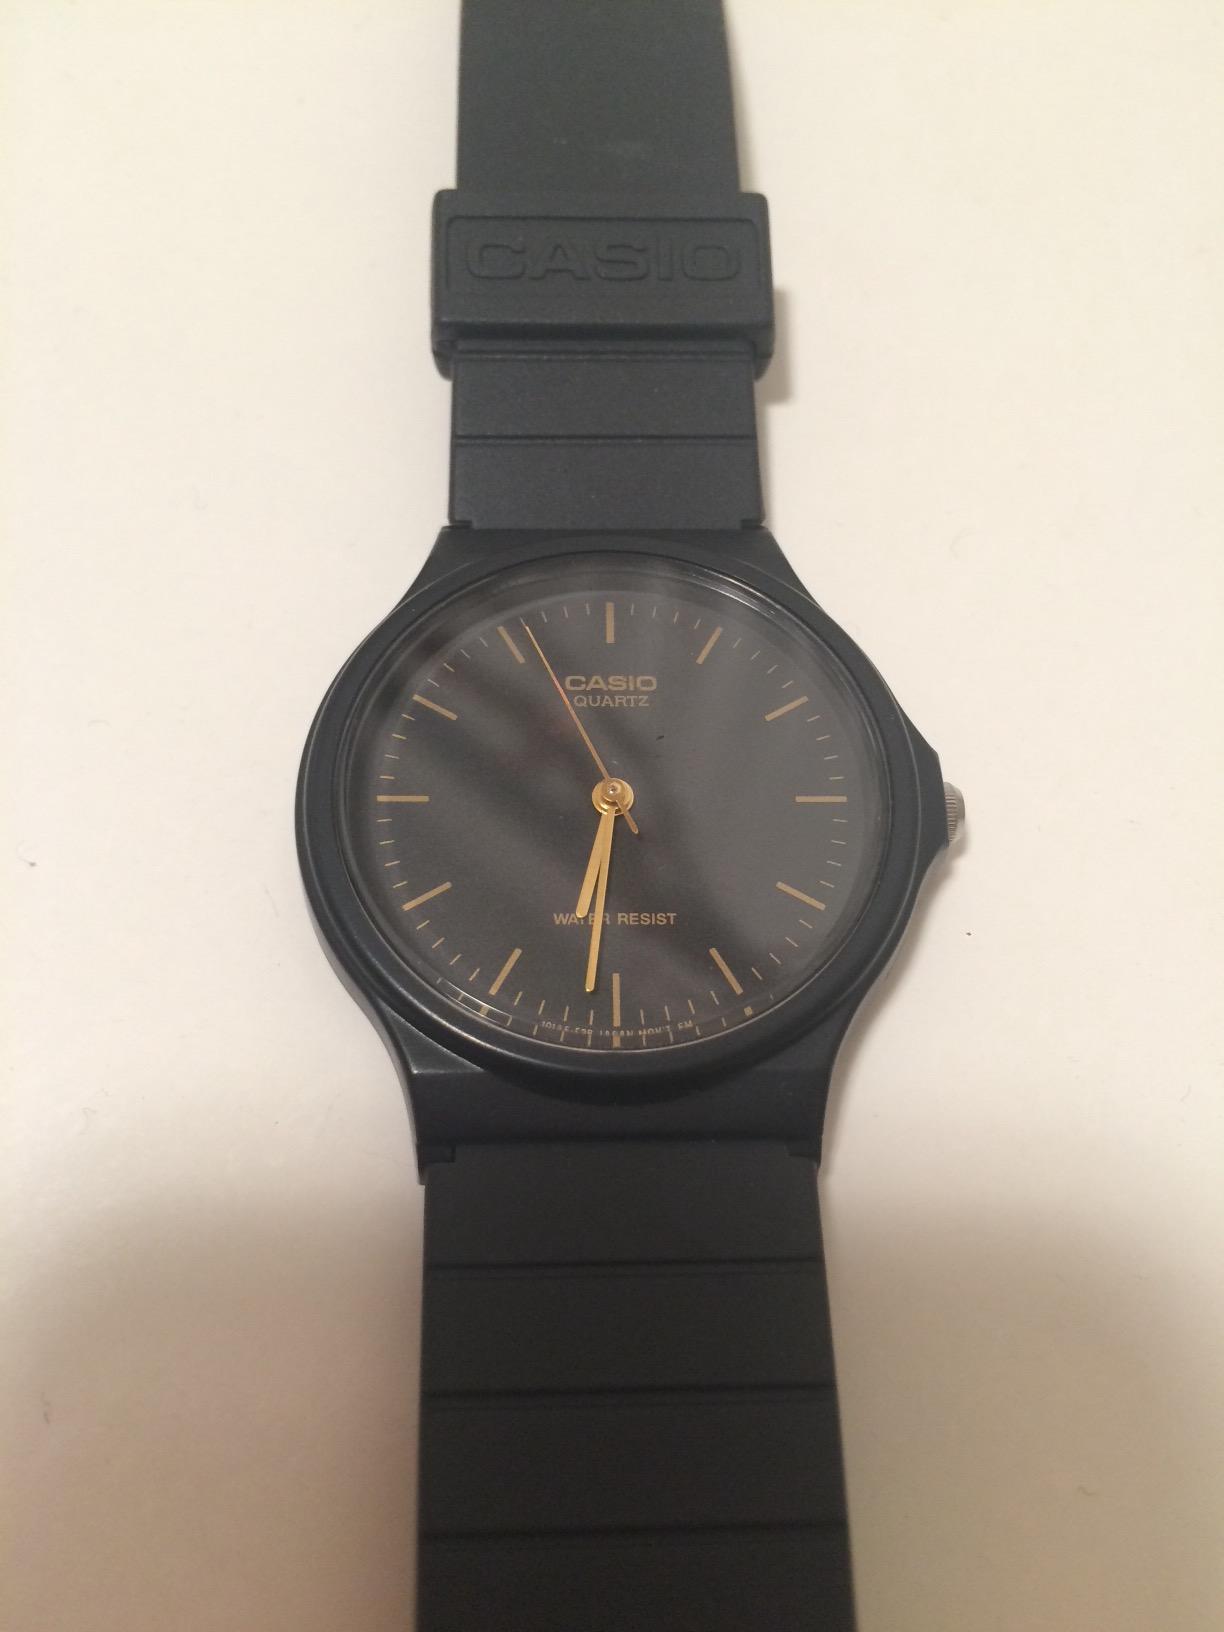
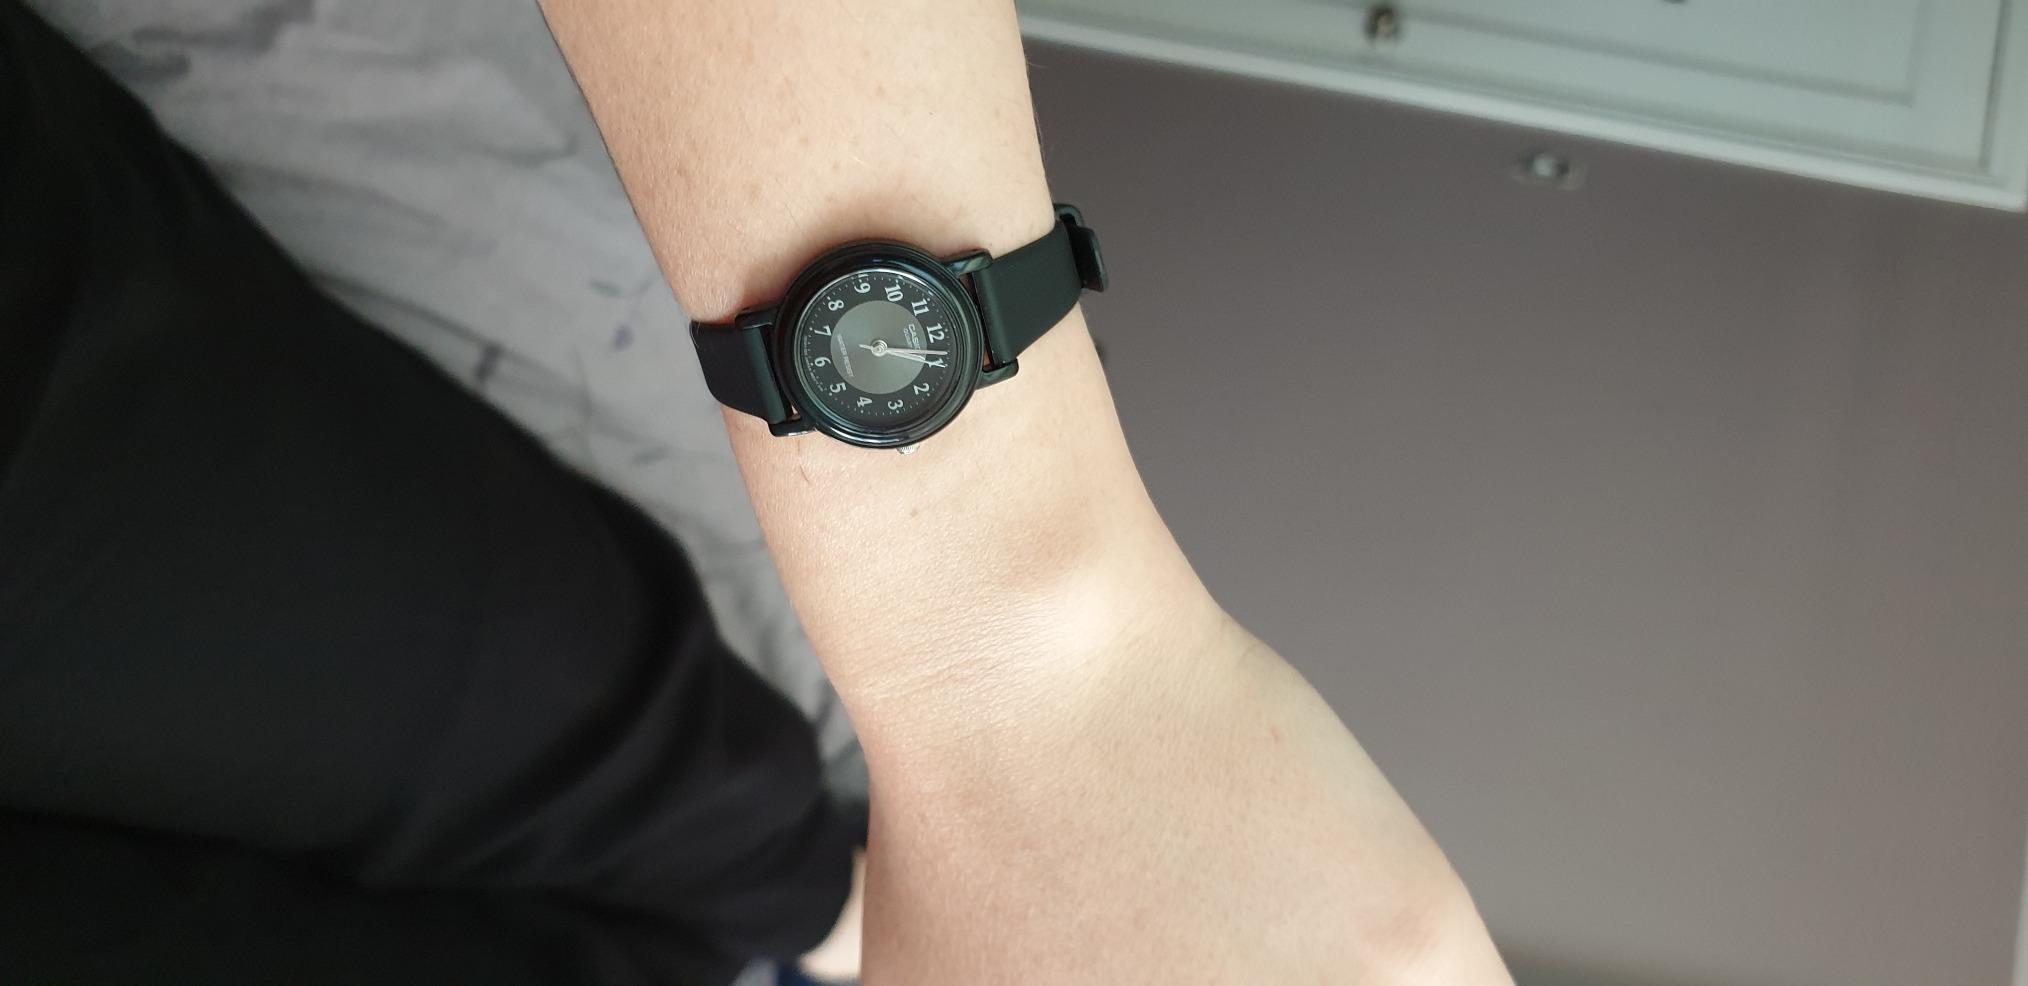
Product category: accessories_watch
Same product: no